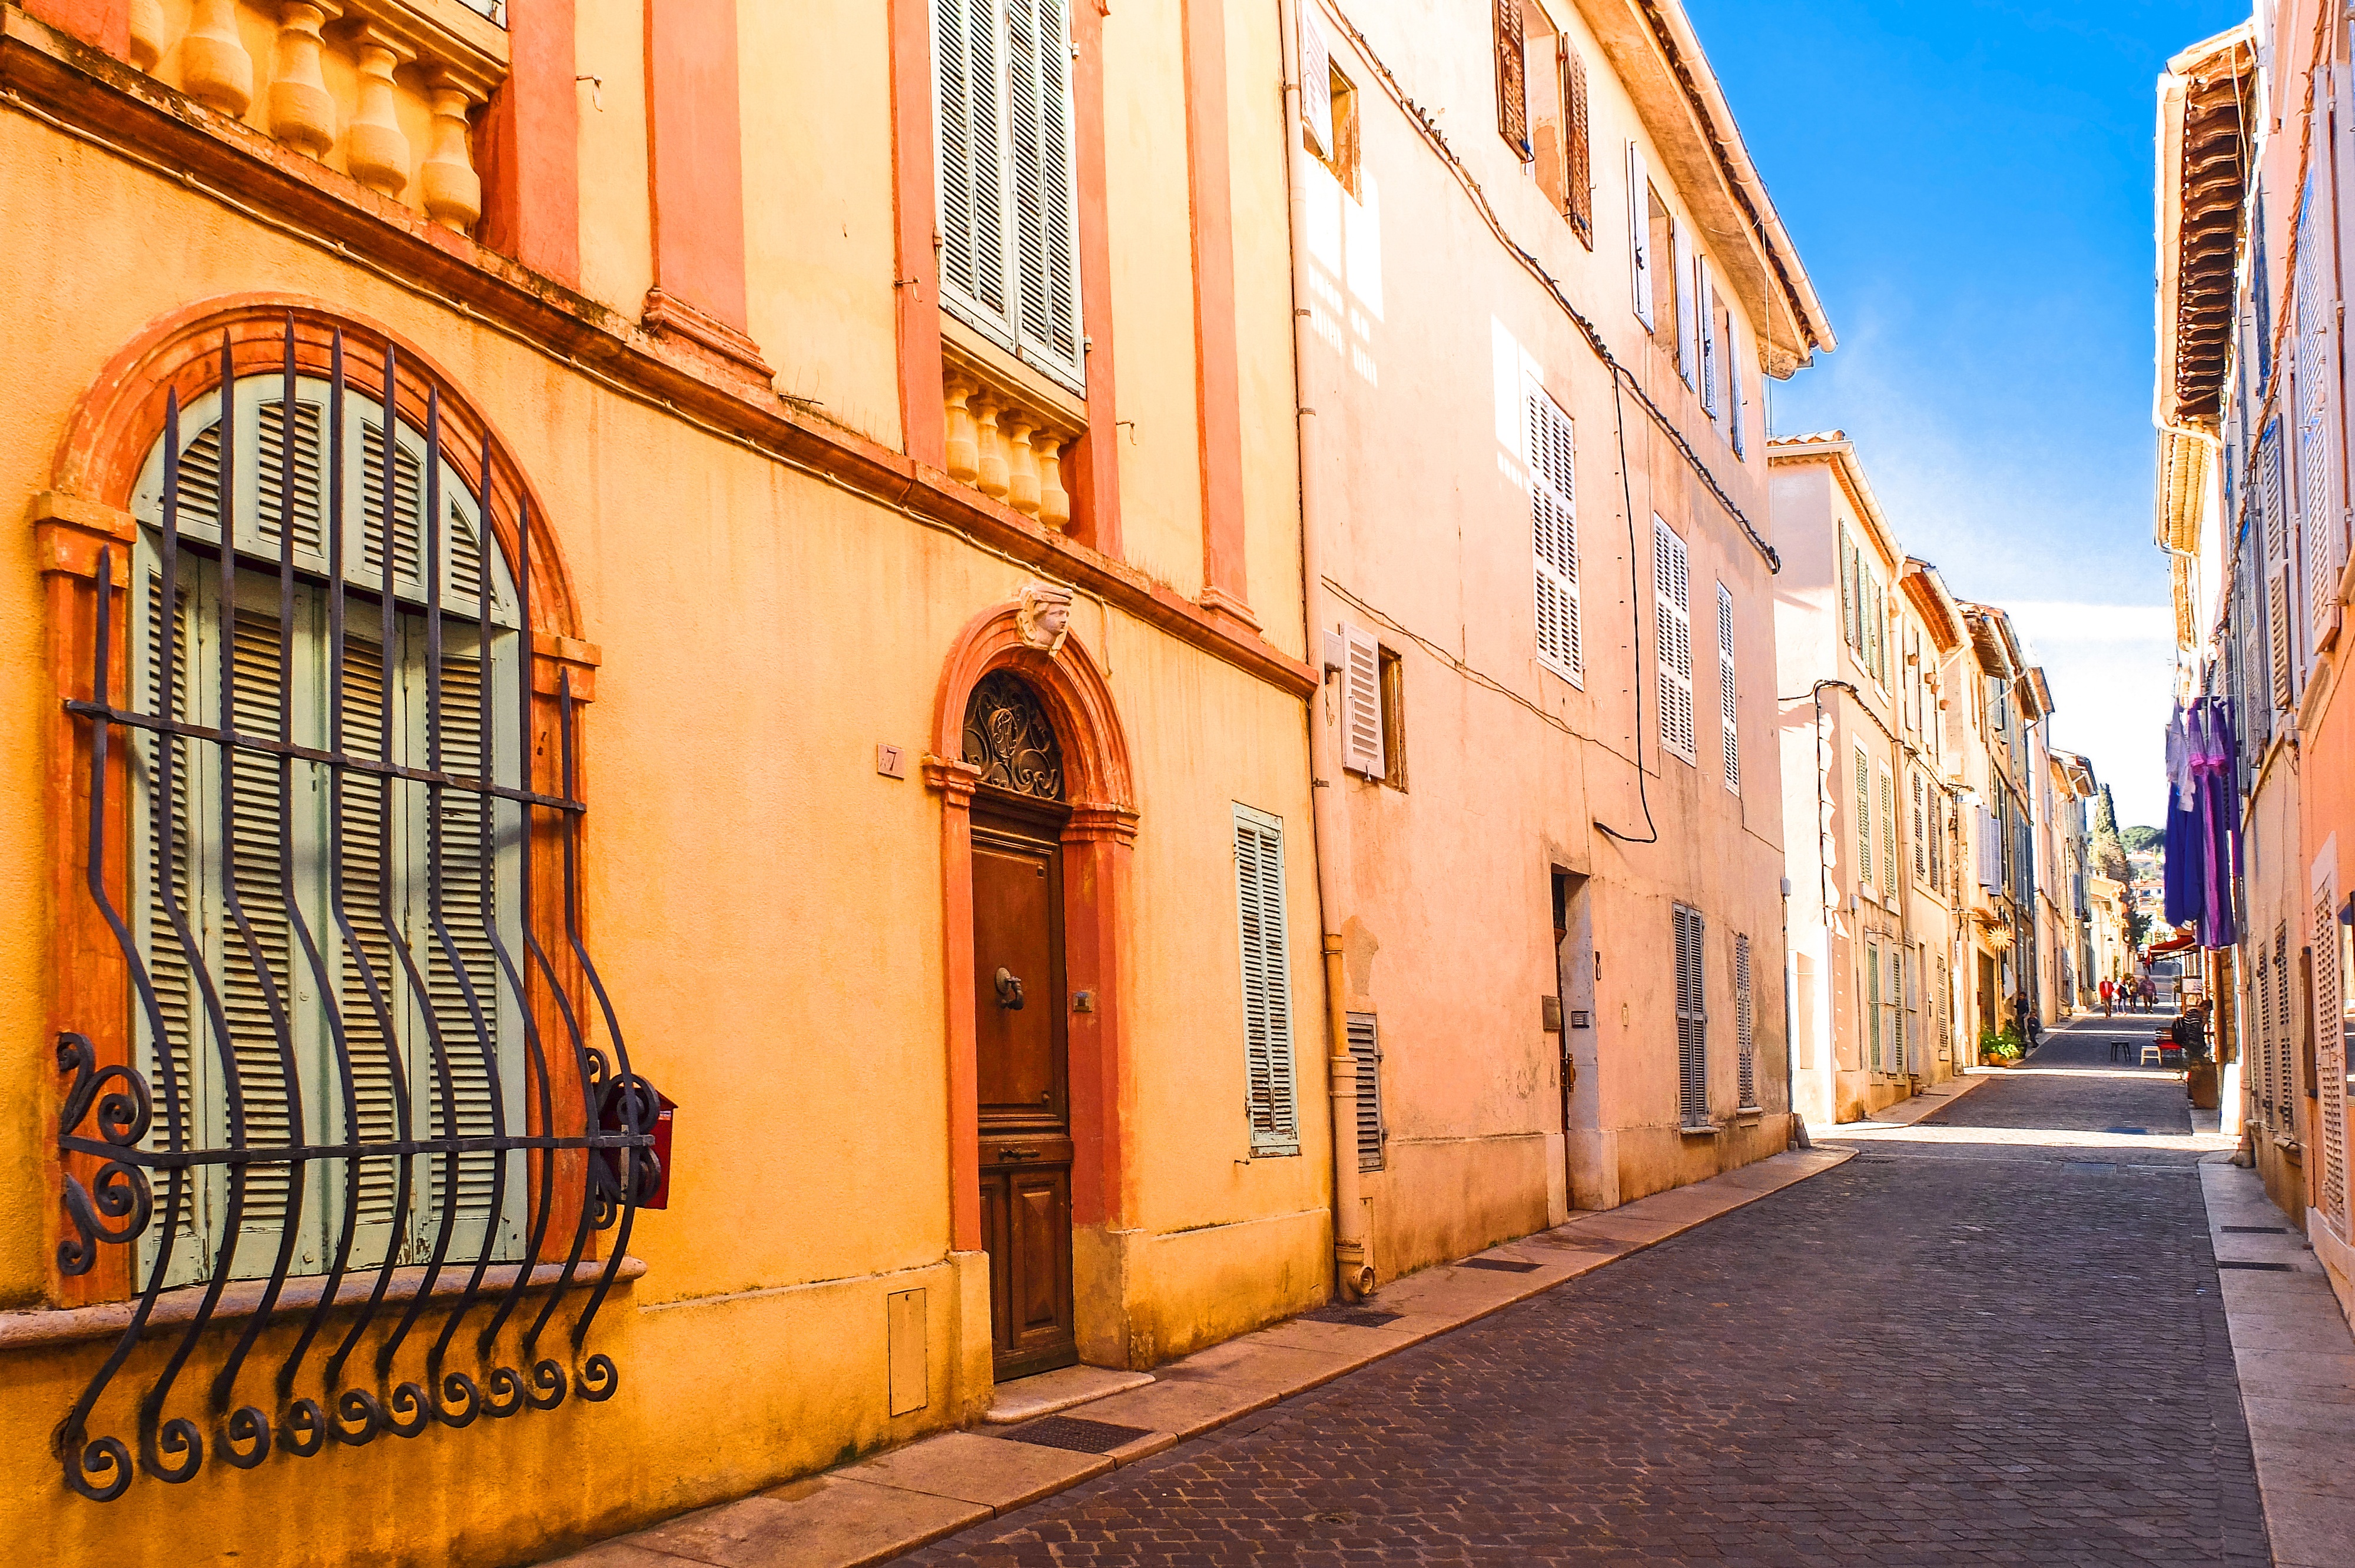
coast, architecture, road, street, town, alley, city, cityscape, village, france, color, facade, tourism, infrastructure, provence, traditional, neighbourhood, cassis, urban area, nonbuilding structure